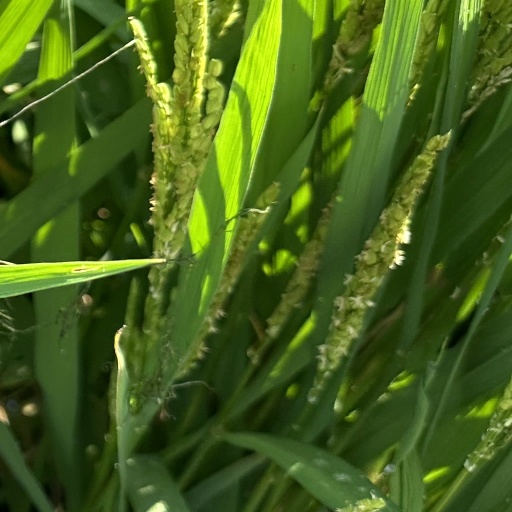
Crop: rice